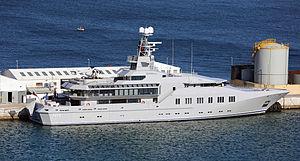
Skat est un yacht de luxe de 2002. Propriété de l'informaticien milliardaire Charles Simonyi, il fait partie des plus grands yachts du monde avec 71 m de long.